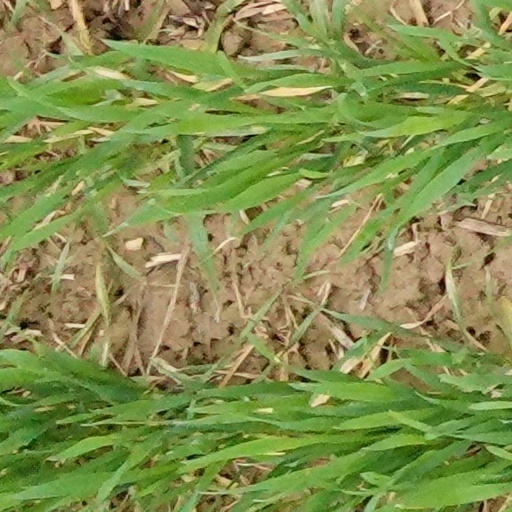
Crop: wheat